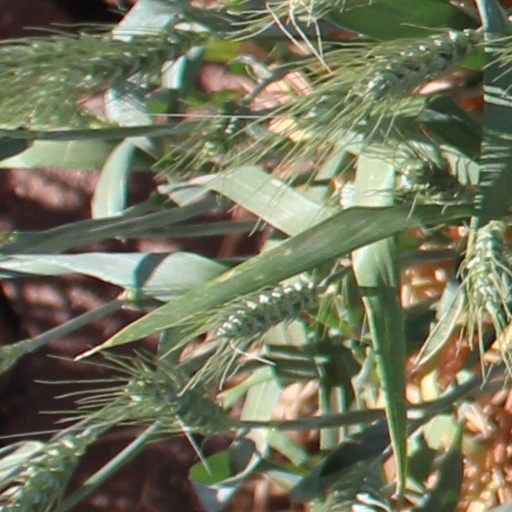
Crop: wheat